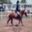
Label: horse